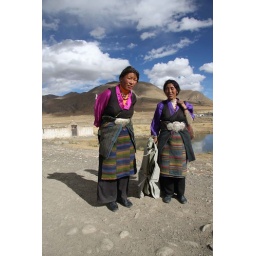
Farmer women coming from the market in traditional dress